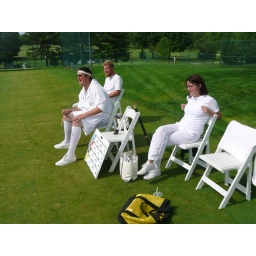
and my yellow bag in the foreground